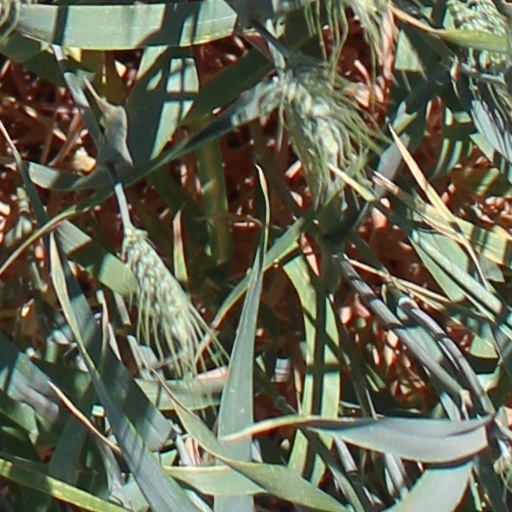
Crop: wheat